Air Training Corps

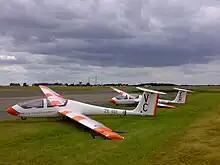

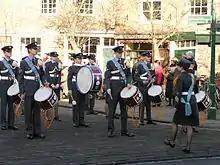

All cadets are issued with a uniform that is derived from that worn by RAF personnel, and are regulated by dress regulations known as ACP 1358.